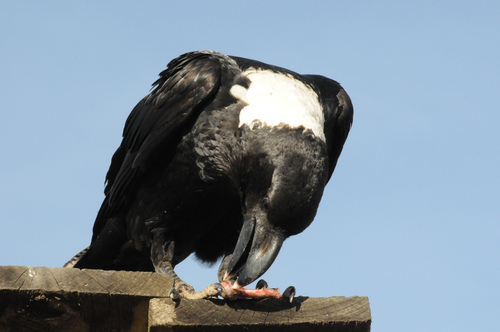
a bird with a long and wide, black bill, black crown, breast and primaries and a white back.
this is a black bird with a white back and a large black beak.
a very large bird with a black bird, and a white patch on the back of neck.
this bird has a very large, long, curved black beak
this large bird is almost entirely black except for a white patch on the back of it shead, a large black bill, and sharp claws.
this bird is black with white and has a long, pointy beak.
a very large predator bird with sharp talons and a very large bill, mostly black with white markings.
a large bird with black feathers and a white back, and a large beak.
this bird has a large beak and a white patch on its back.
a large black bird, with a white nape and tan feet.
Species: White Necked Raven